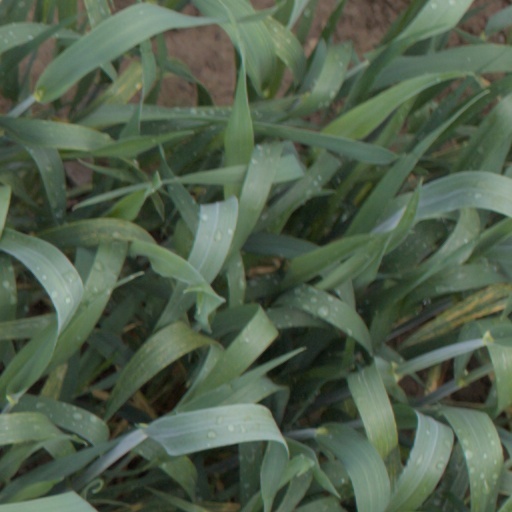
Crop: wheat